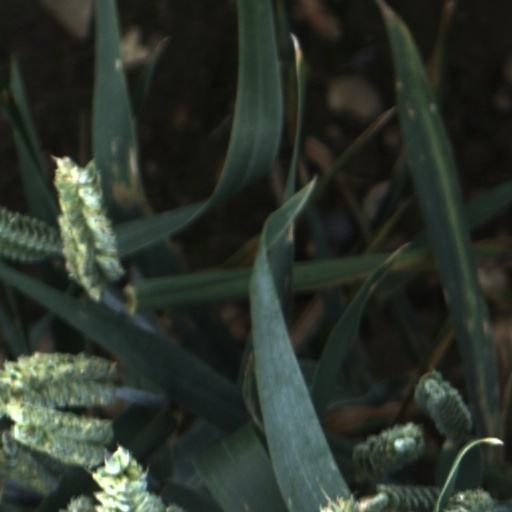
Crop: wheat